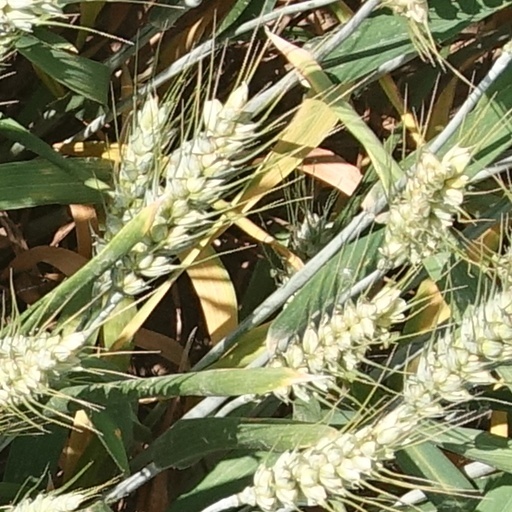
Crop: wheat